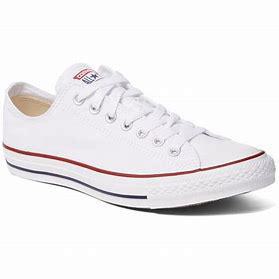
Brand: Converse
Model: Chuck Taylor All Star Ox